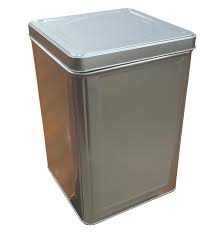
Waste category: metal